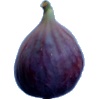
Label: fig